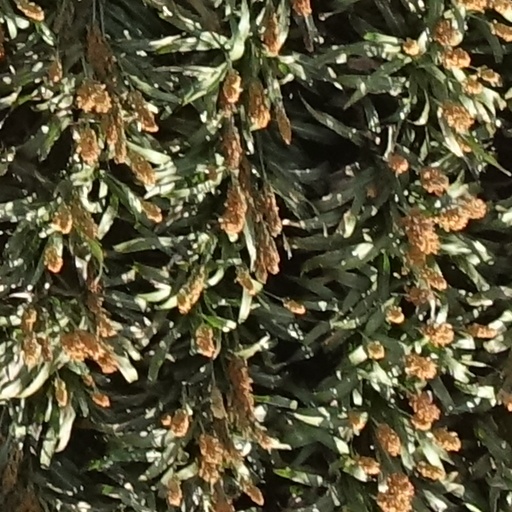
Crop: sorghum